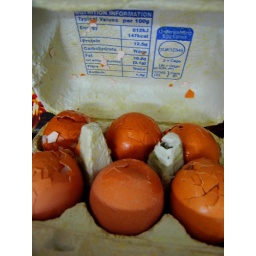
I loved the texture of the broken eggs in the egg-box, and how their colour complements the neutral tones in the box and blue typography.